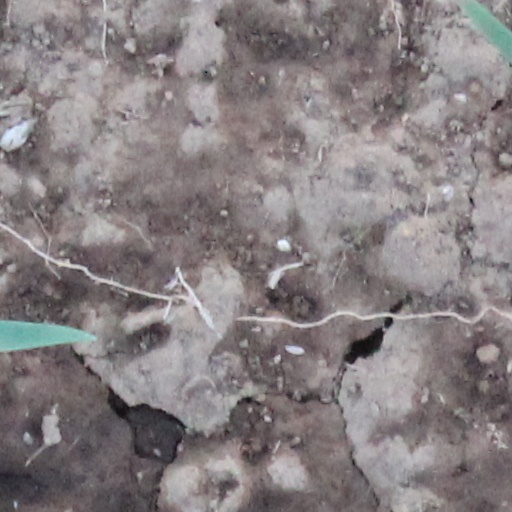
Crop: wheat